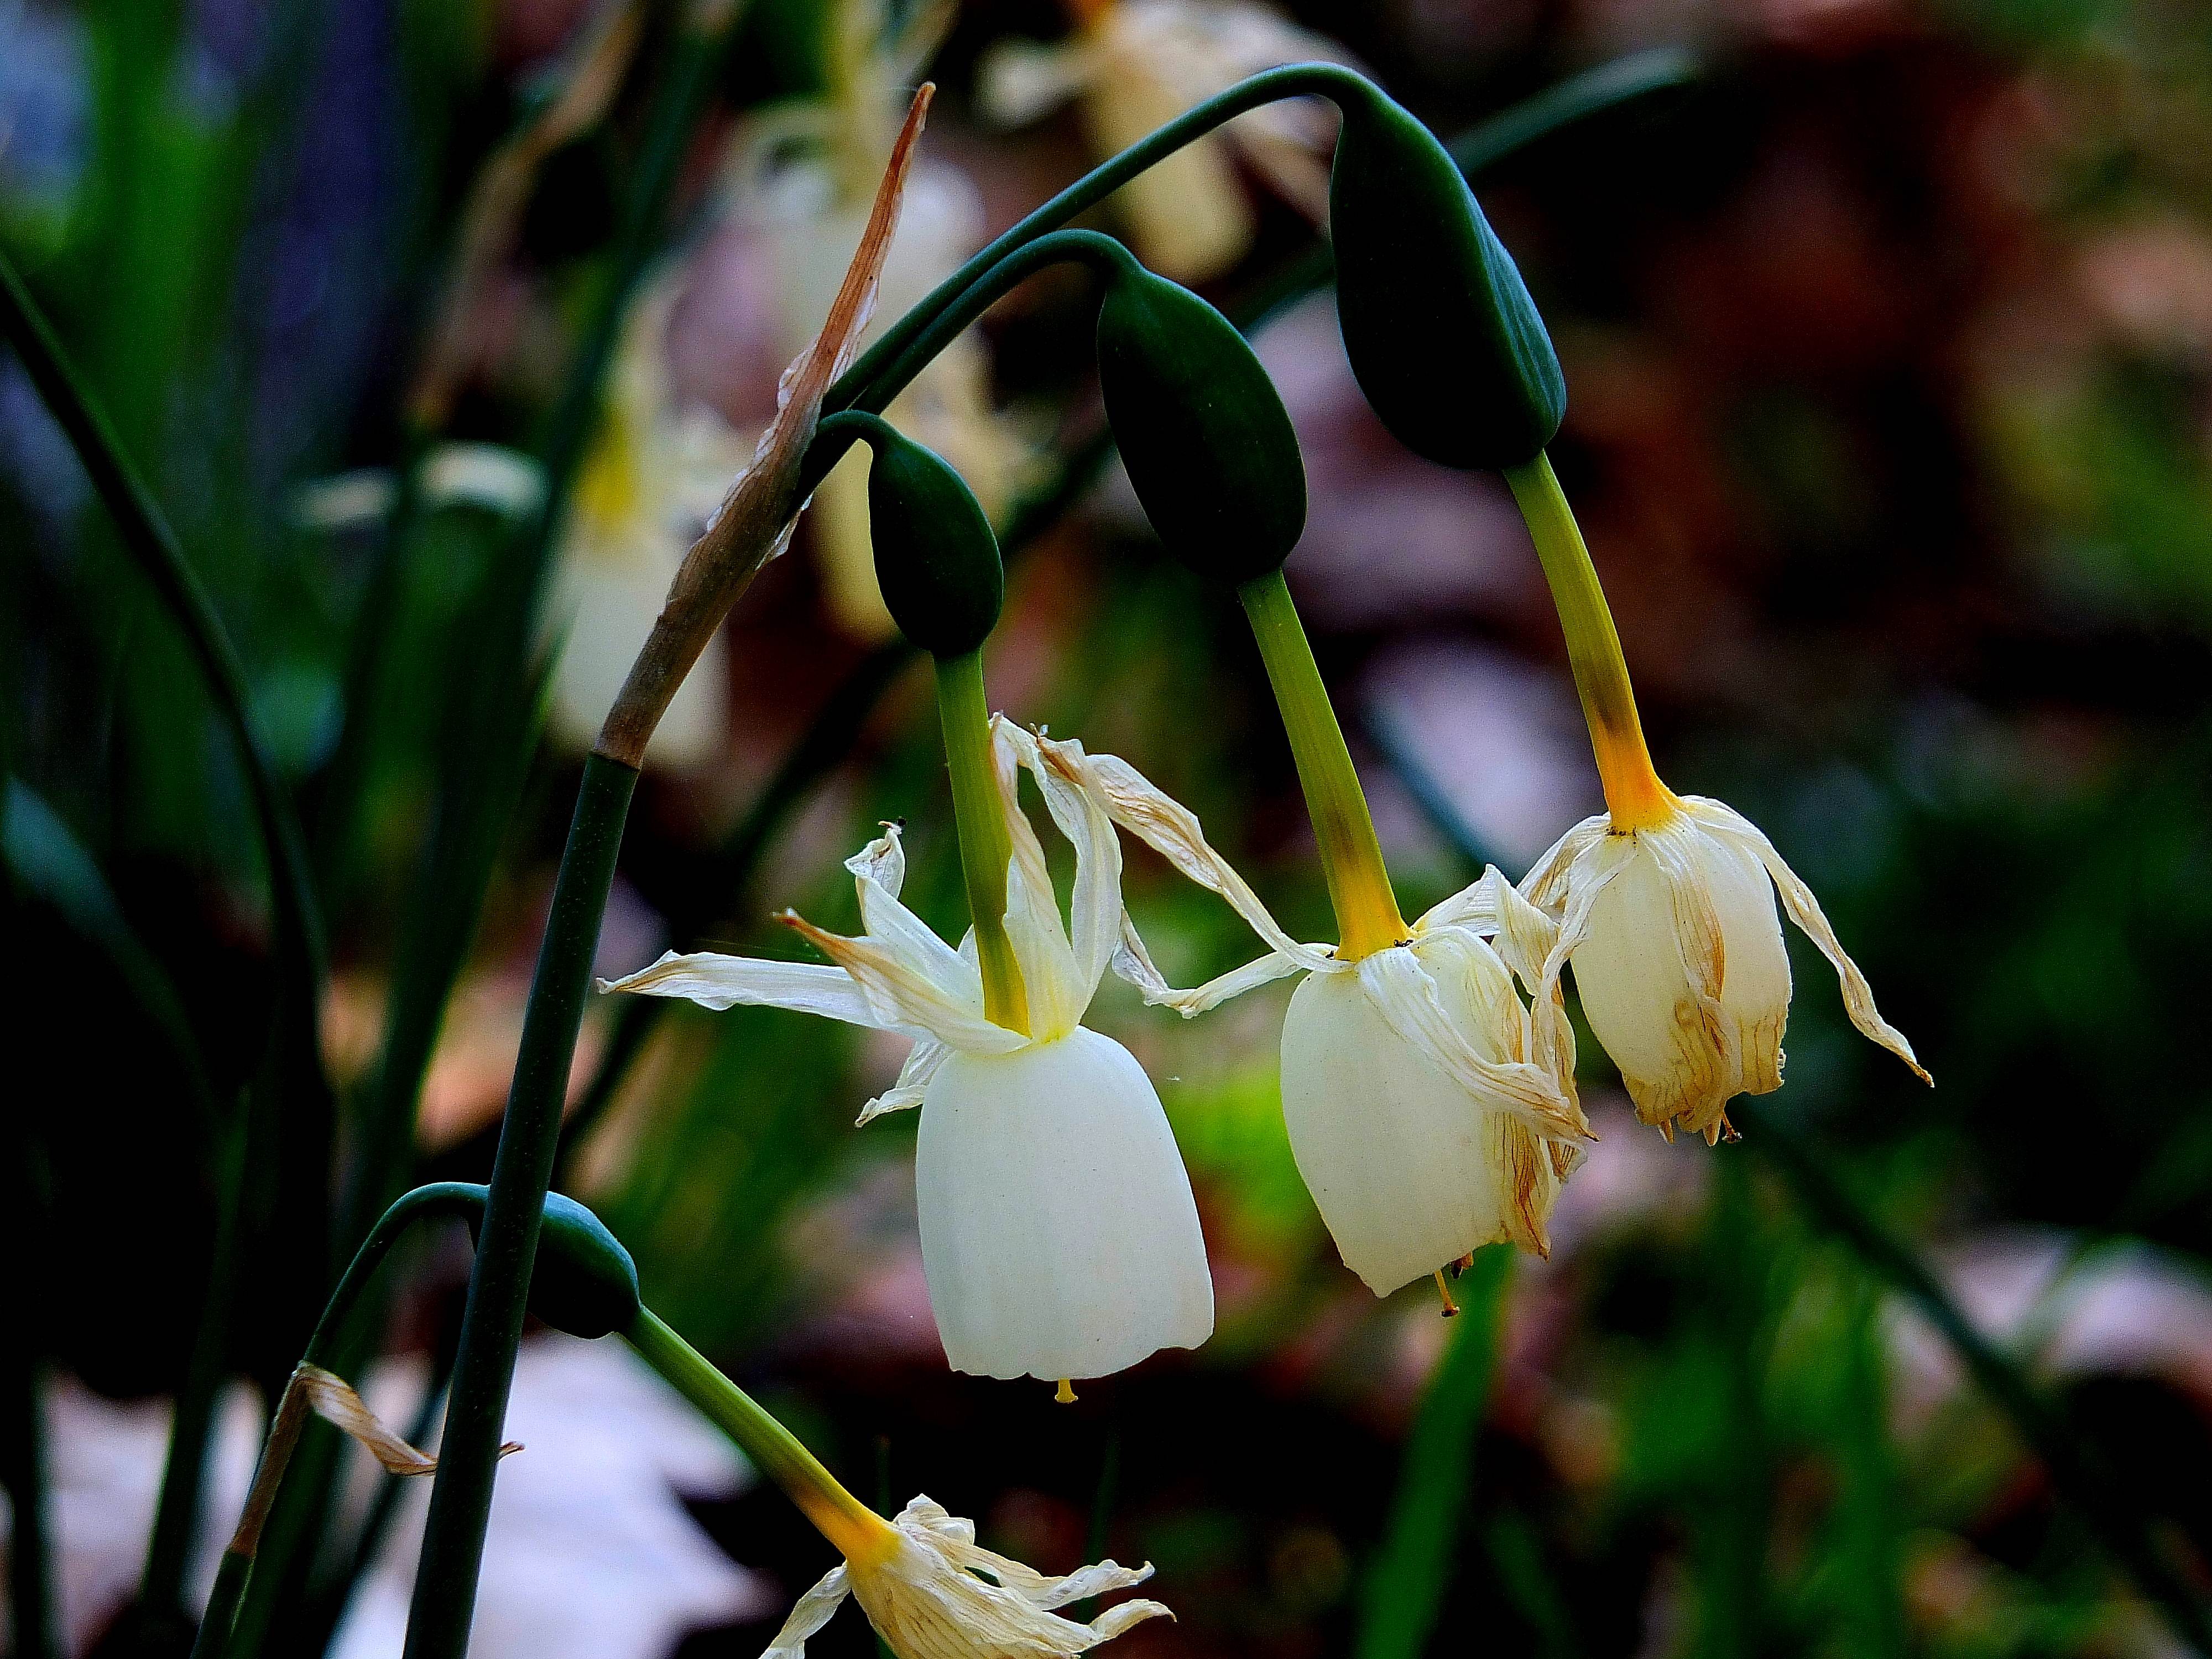
nature, branch, blossom, plant, sunlight, leaf, flower, green, macro, botany, flora, wildflower, flowers, close up, naturaleza, flores, galicia, pontevedra, espana, ggl1, gaby1, raynox250, fujifilmxs1, macro photography, pontevedragaliciaespa a, flowering plant, plant stem, land plant